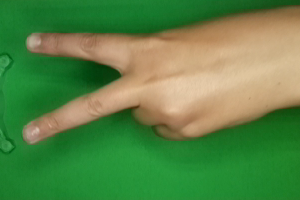
Label: scissors